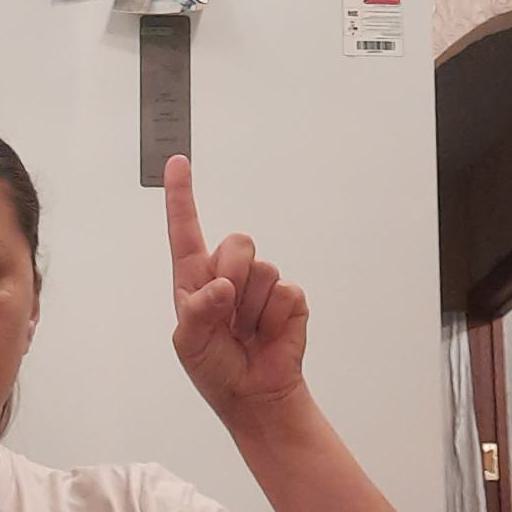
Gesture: one